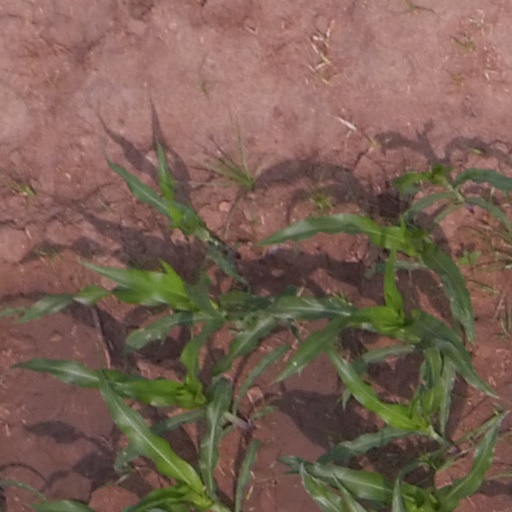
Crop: maize; corn